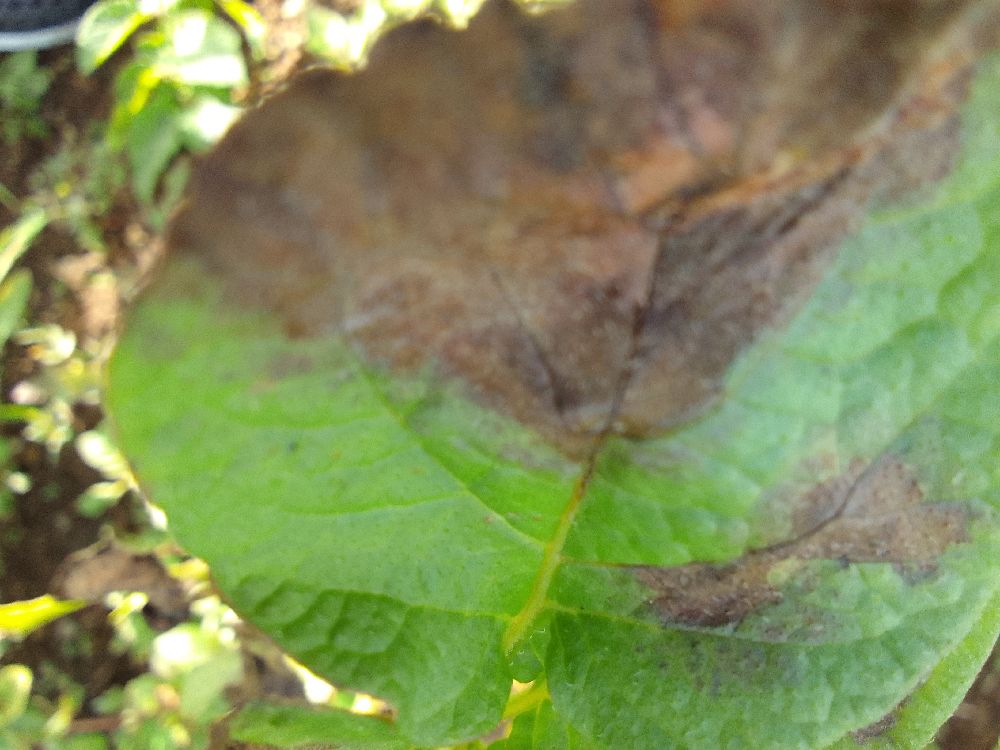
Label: Late blight